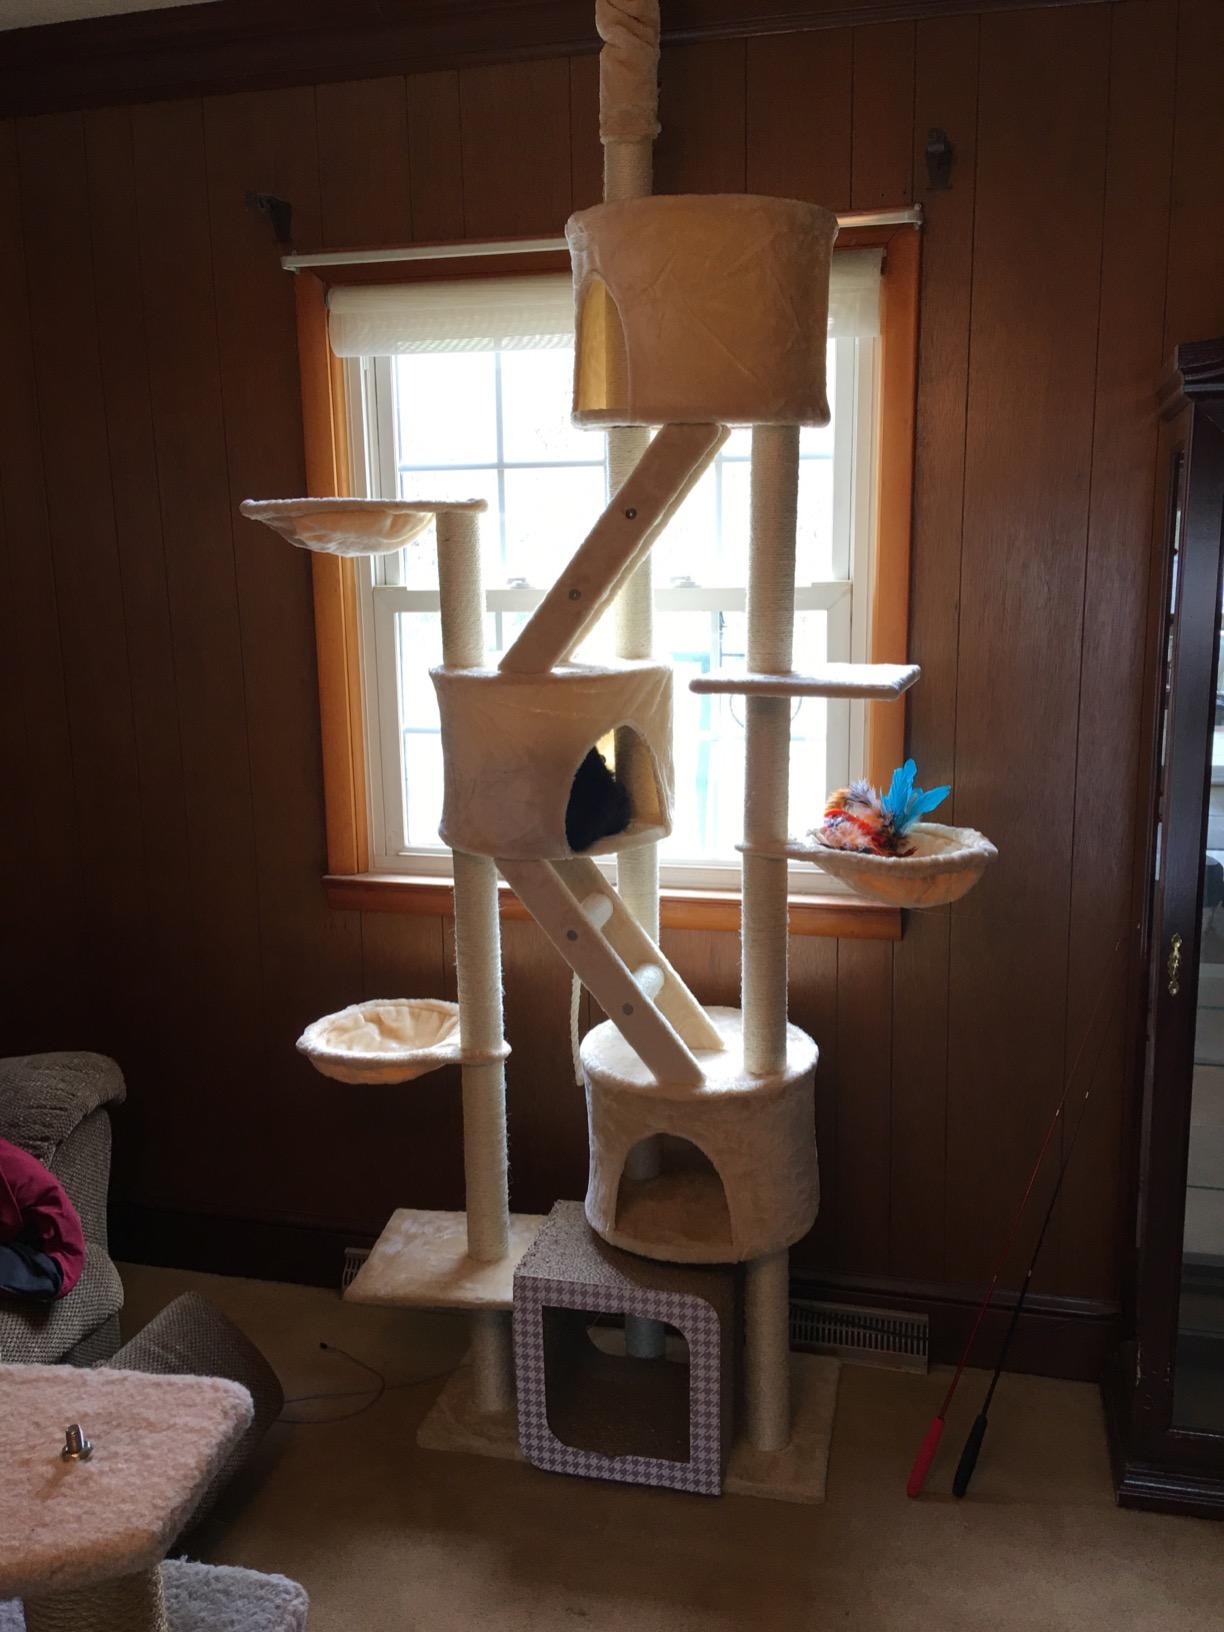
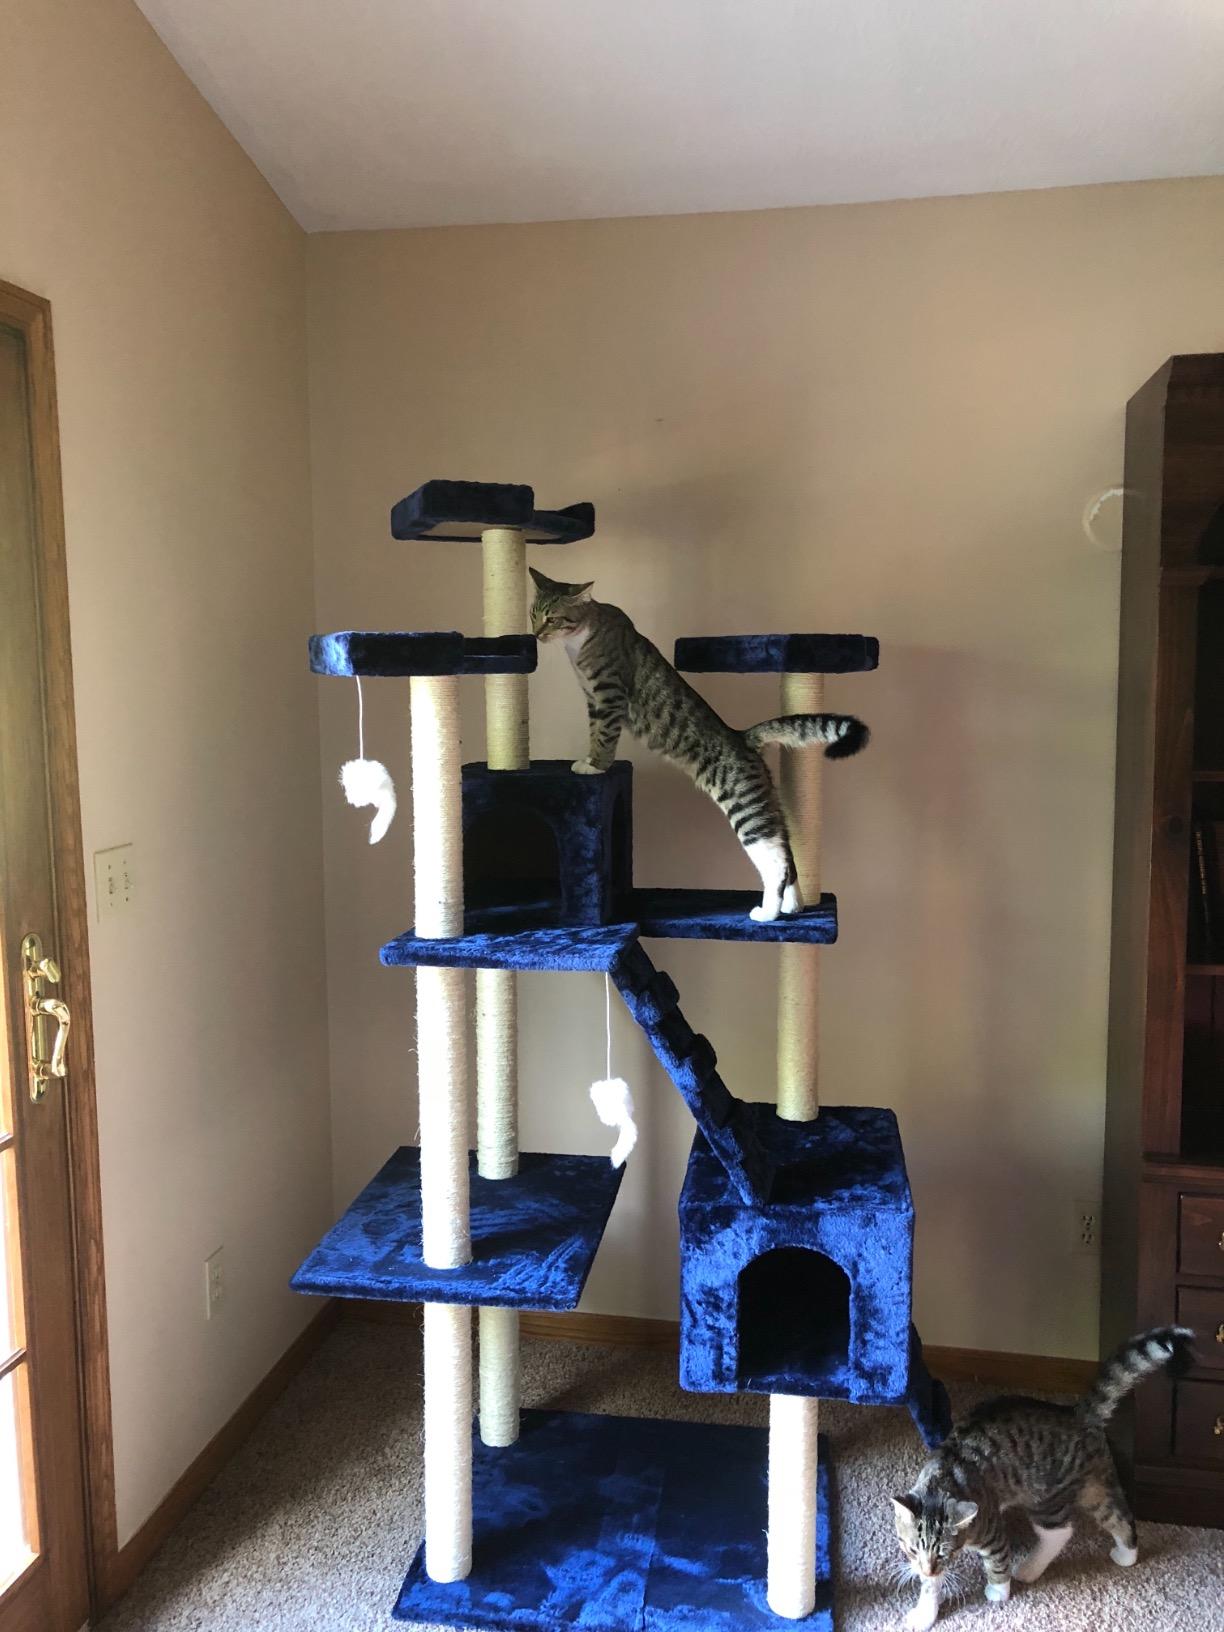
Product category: items_cat tree
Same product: no